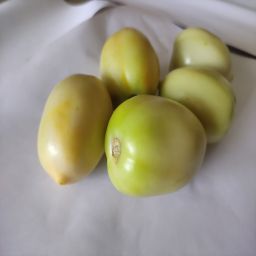
Crop: Tomato
Quality: Unripe